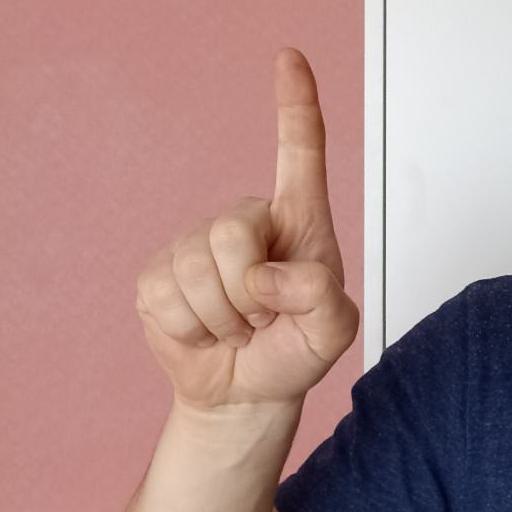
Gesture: one